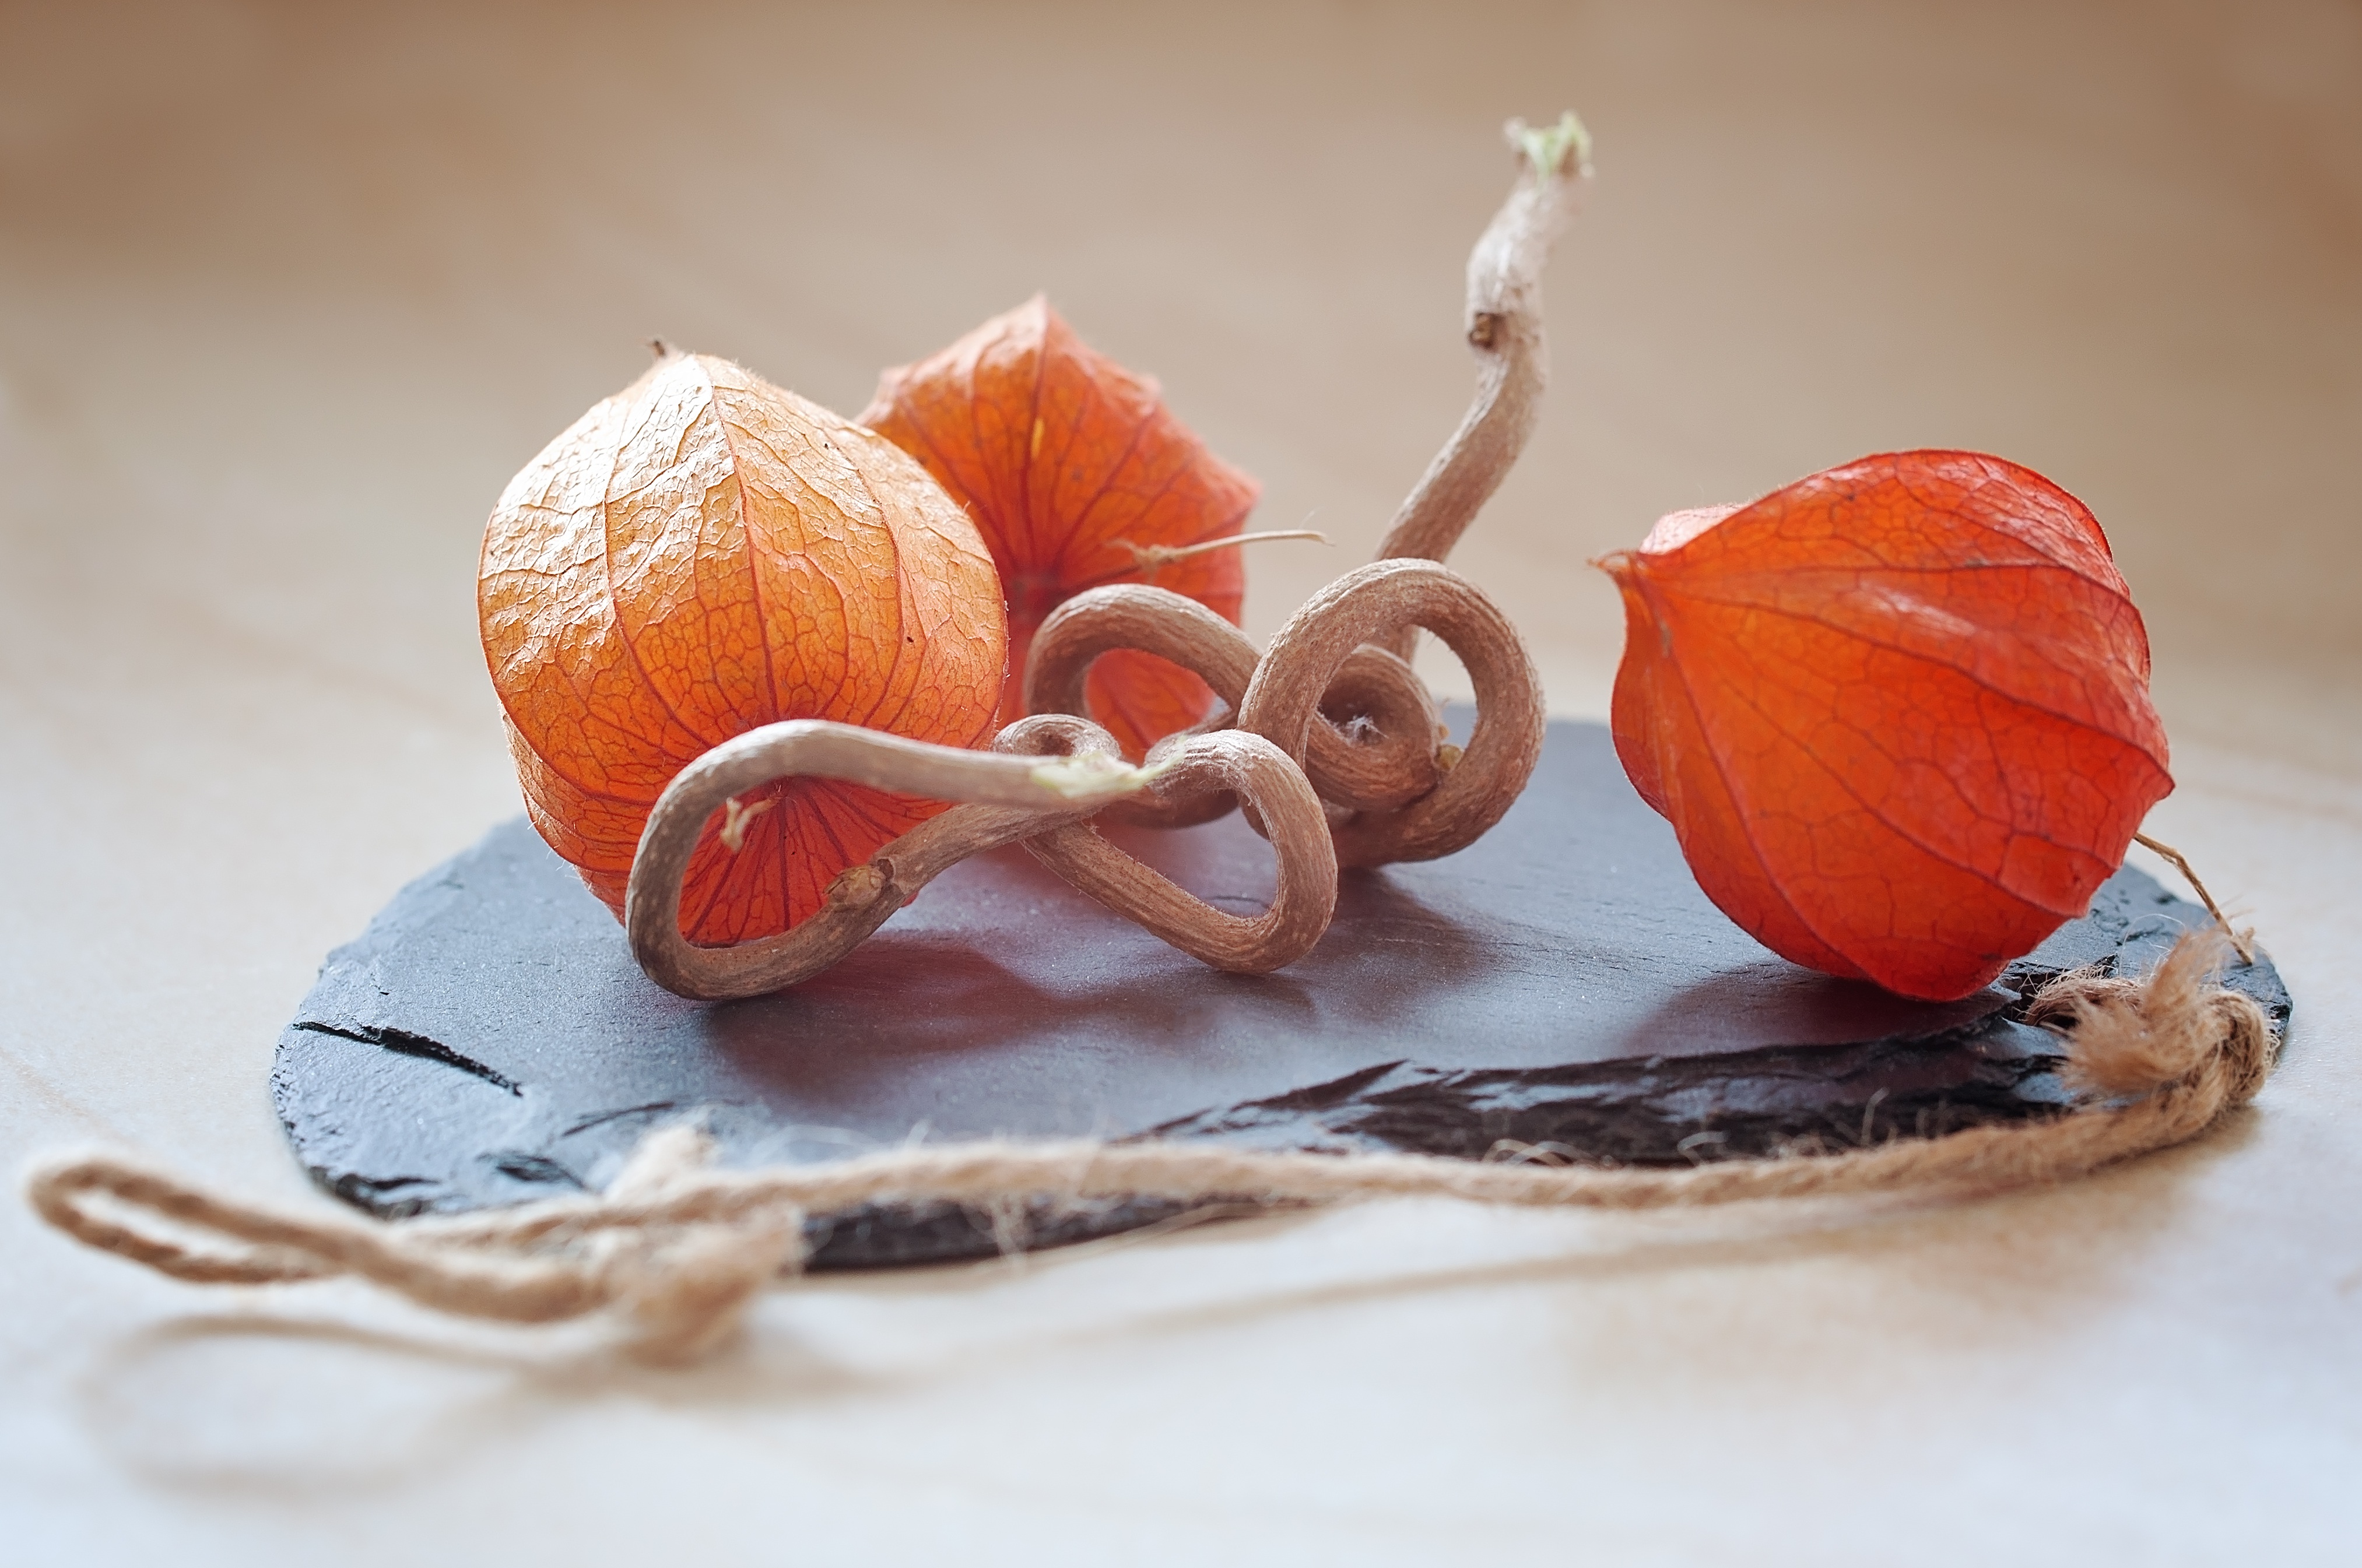
decoration, orange, food, produce, close, still life, material, painting, seashell, deco, art, physalis, lampionblume, nachtschattengew chs, andes berry, intense color